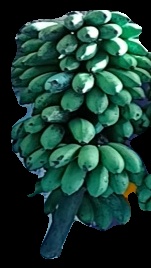
Variety: rasbale
Grade: grade2